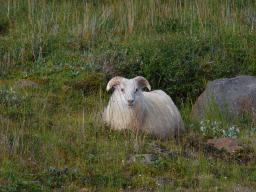
Label: Background_without_leaves